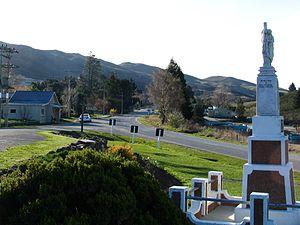
La ville est Hyde est une localité de la région d’Otago, située dans l’Île du Sud de la Nouvelle-Zélande.